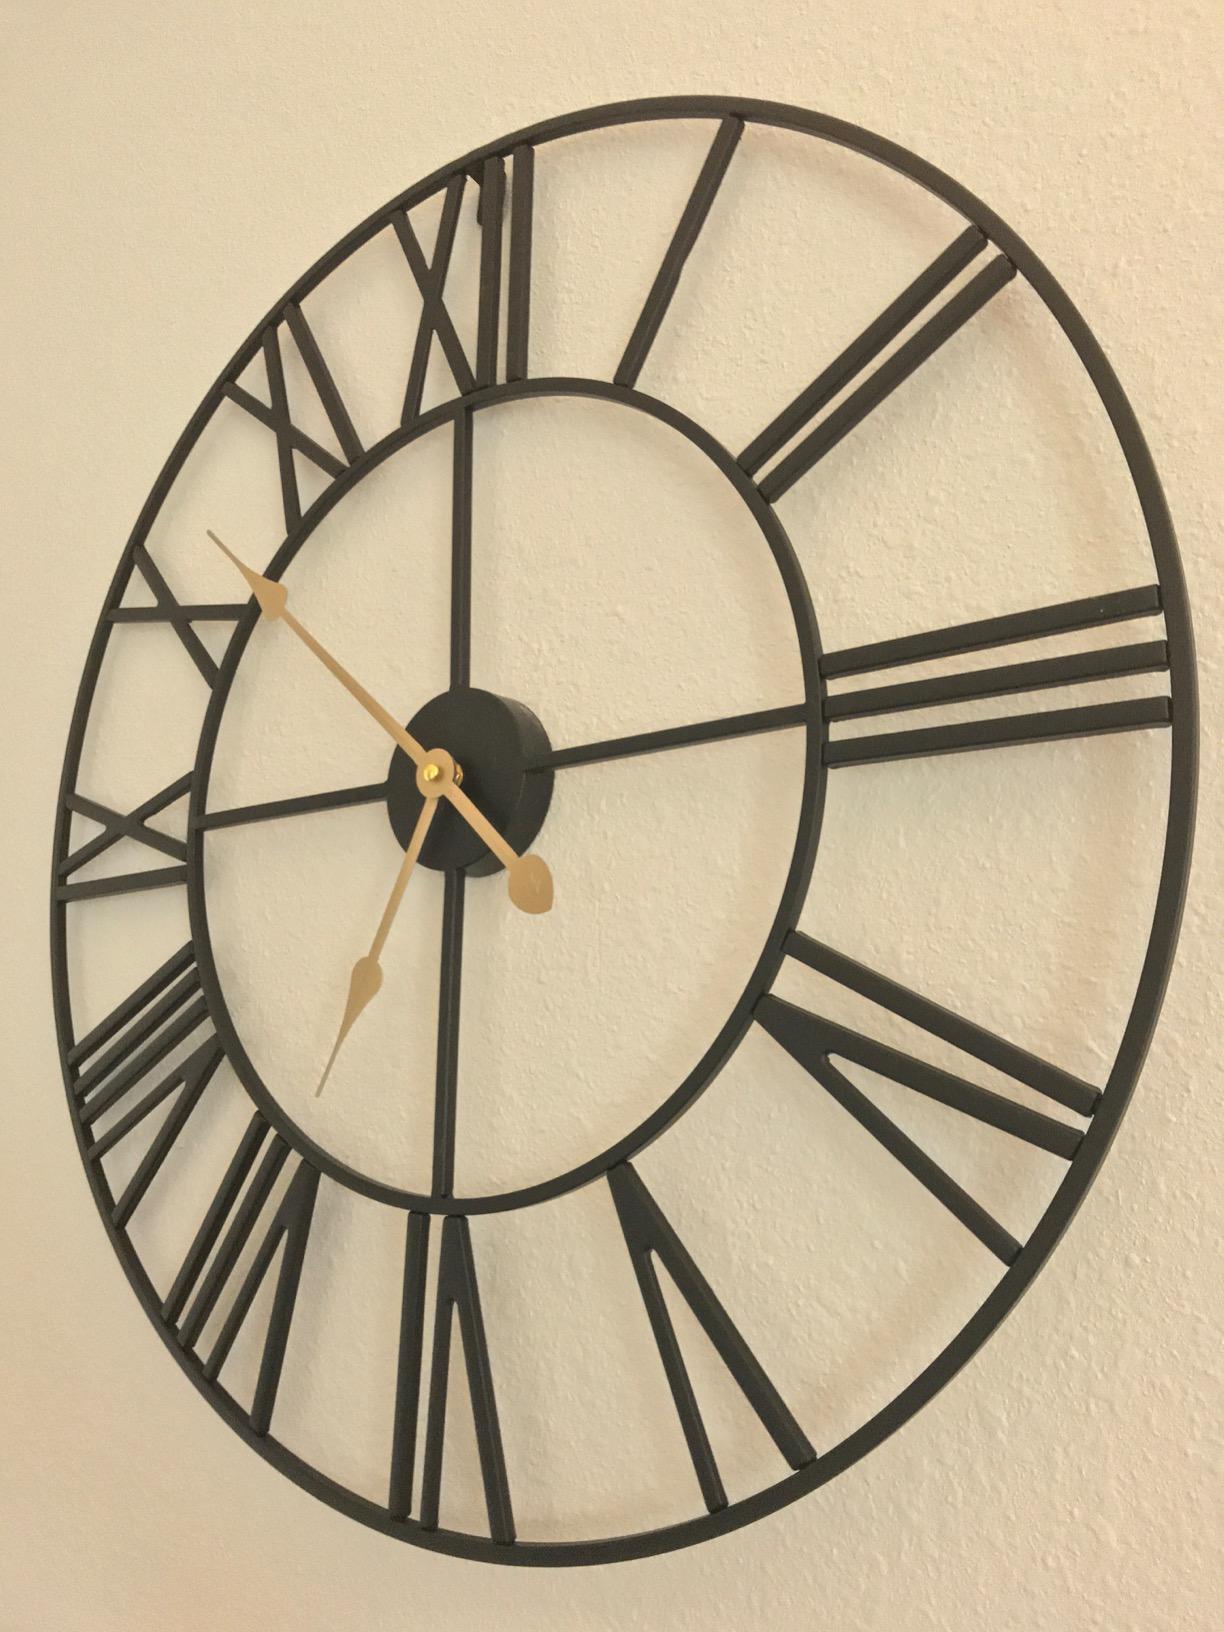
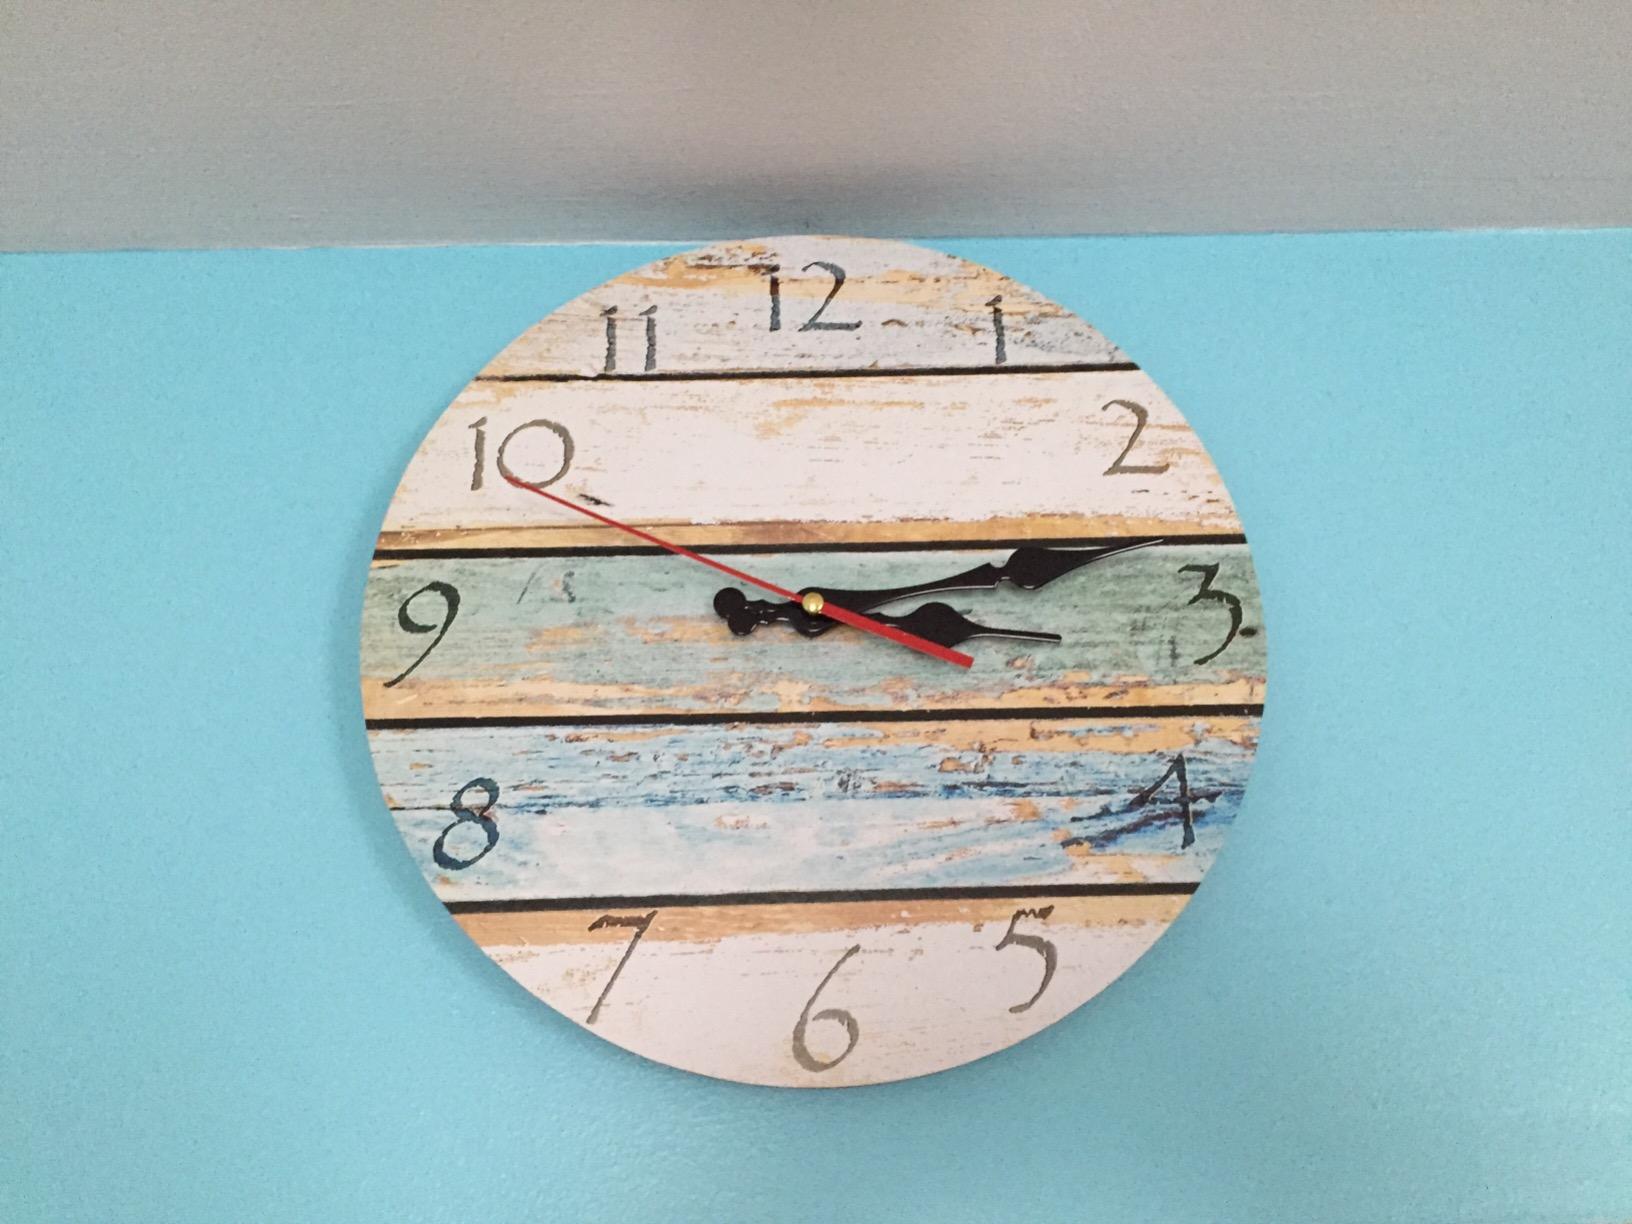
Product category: clock
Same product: no